Loch Thom

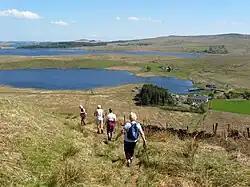
View from Hillside Hill down to compensation reservoir and Cornalees, with Loch Thom itself further back.

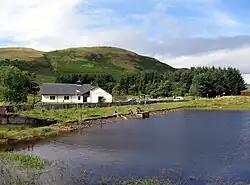
Compensation reservoir and Cut Centre at Cornalees, in front of Hillside Hill.

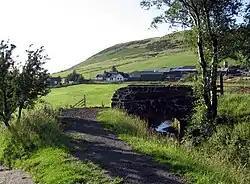
Near the start of "The Cut", , looking northwest towards Shielhill Farm and Dunrod Hill.

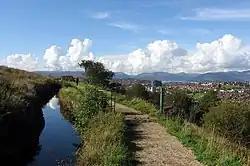
Looking back along "The Cut" from Overton.

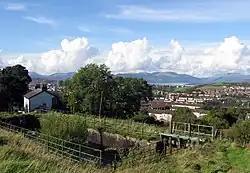
Shaws Water Works compensation reservoir and water engineer's house at Overton.

Loch Thom is a reservoir which since 1827 has provided a water supply to the town of Greenock in Inverclyde, Scotland. It is named after the civil engineer Robert Thom who designed the scheme which created the reservoir and delivered water via a long aqueduct known as "The Cut". Today, as well as providing a water supply, the loch is used for sport fishing and forms part of the Clyde Muirshiel Regional Park with several attractive walks and a centre at Cornalees Bridge providing nature study facilities.